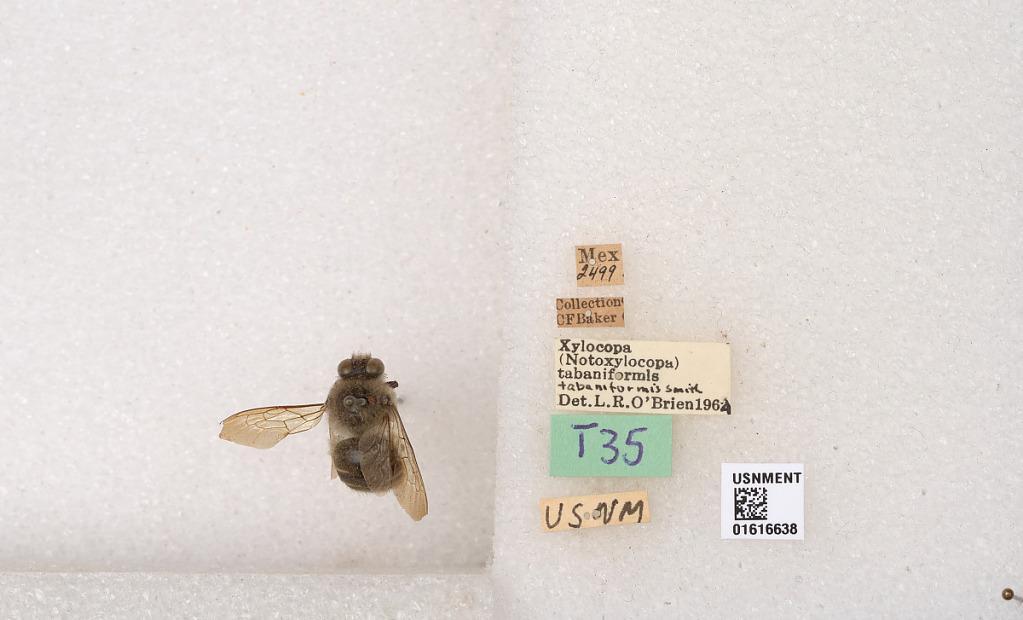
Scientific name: Xylocopa (Notoxylocopa) tabaniformis tabaniformis Smith
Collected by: C. Baker
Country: Mexico
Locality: Mexico
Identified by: O'Brien, L. R.